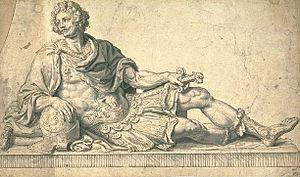
Design of the funeral monument to Henri II de Montmorency in Moulins Español: Dibujo del Monumento a Henri II de Montmorency en Moulins realizado por Thomas Regnaudin